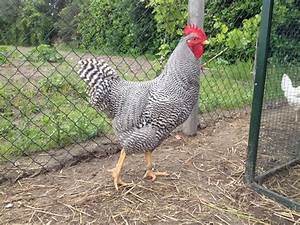
Label: gallina